Tourism in Italy

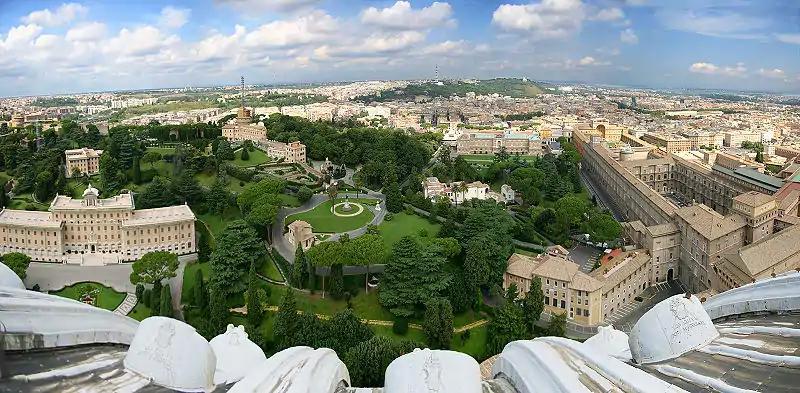
View of Vatican City, Rome

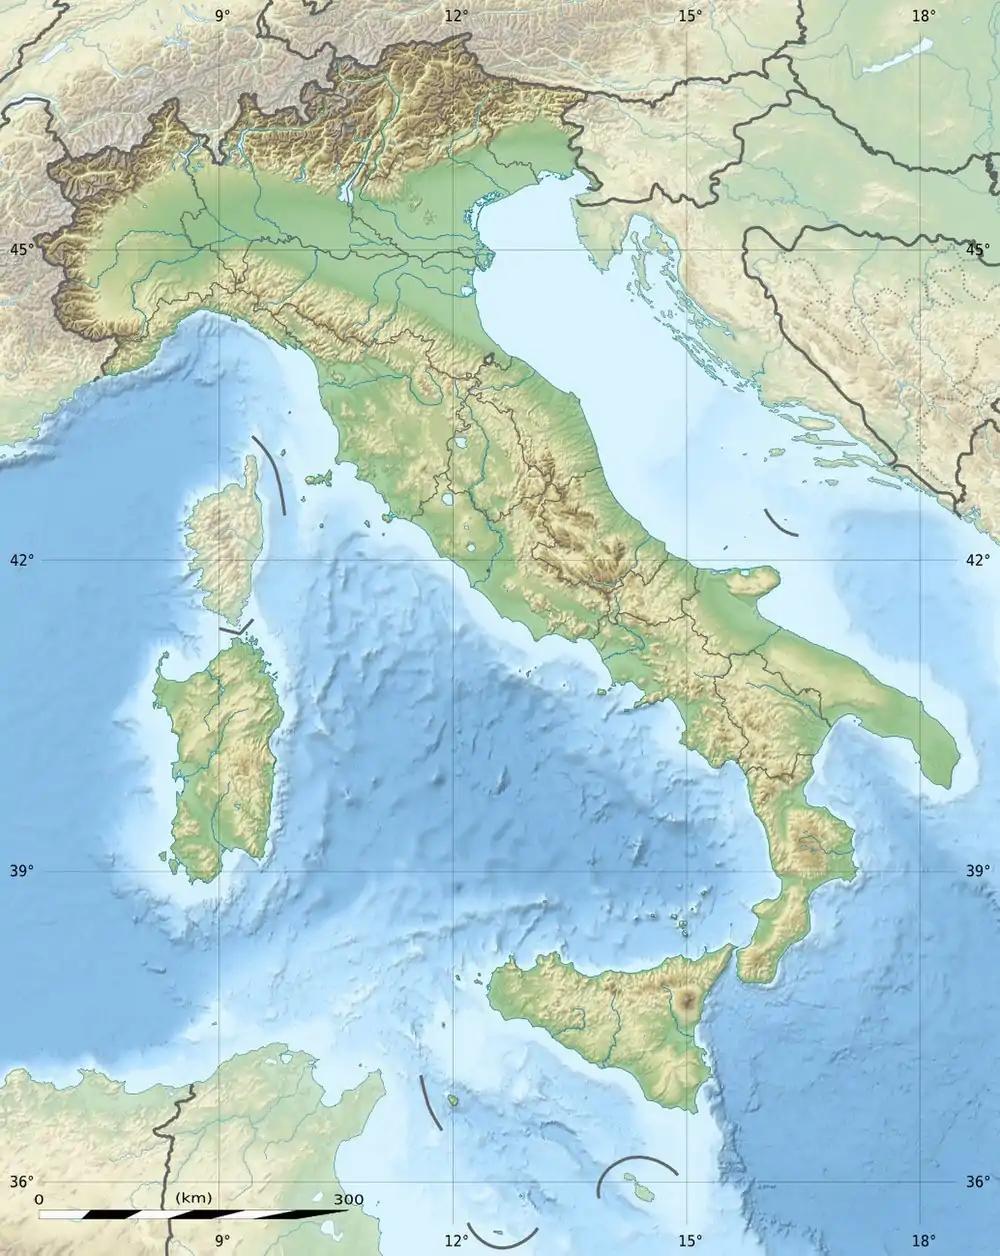
Topographic map of Italy

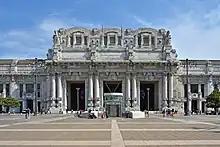
Milano Centrale railway station in Milan is the largest railway station in Europe by volume.

People have visited Italy for centuries, yet the first to visit the peninsula for touristic reasons were aristocrats during the Grand Tour, beginning in the 17th century, and flourishing in the 18th and the 19th century.